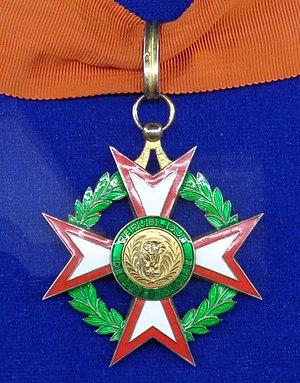
L'ordre national de la république de Côte d'Ivoire est un ordre honorifique ivoirien créé en 1960 pour récompenser le mérite personnel et les services éminents rendus à la nation. Il s'agit de l'ordre le plus élevé du pays.